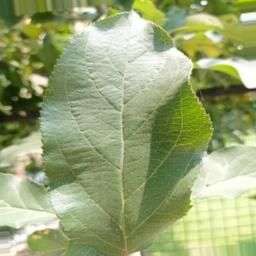
Label: Healthy